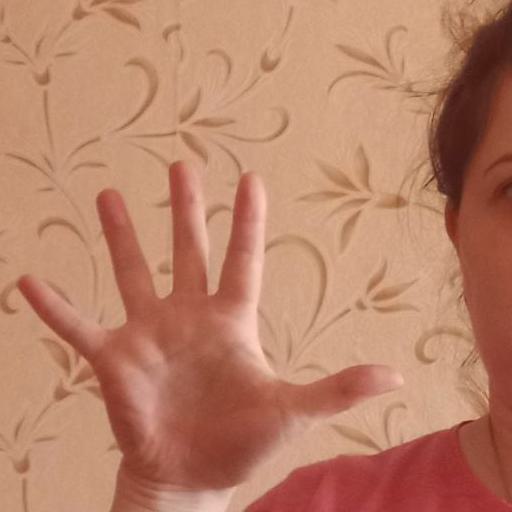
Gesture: palm